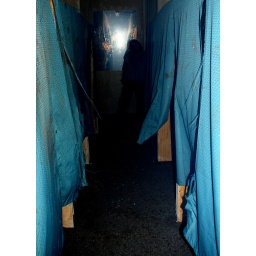
the bathroom scene in the haunted house i work at, watch out for crazies wandering through